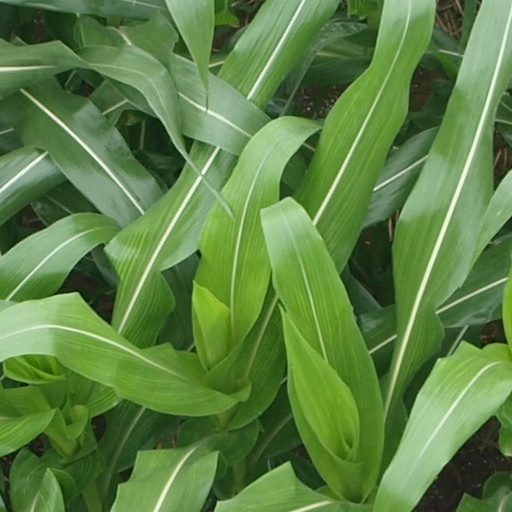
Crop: maize; corn